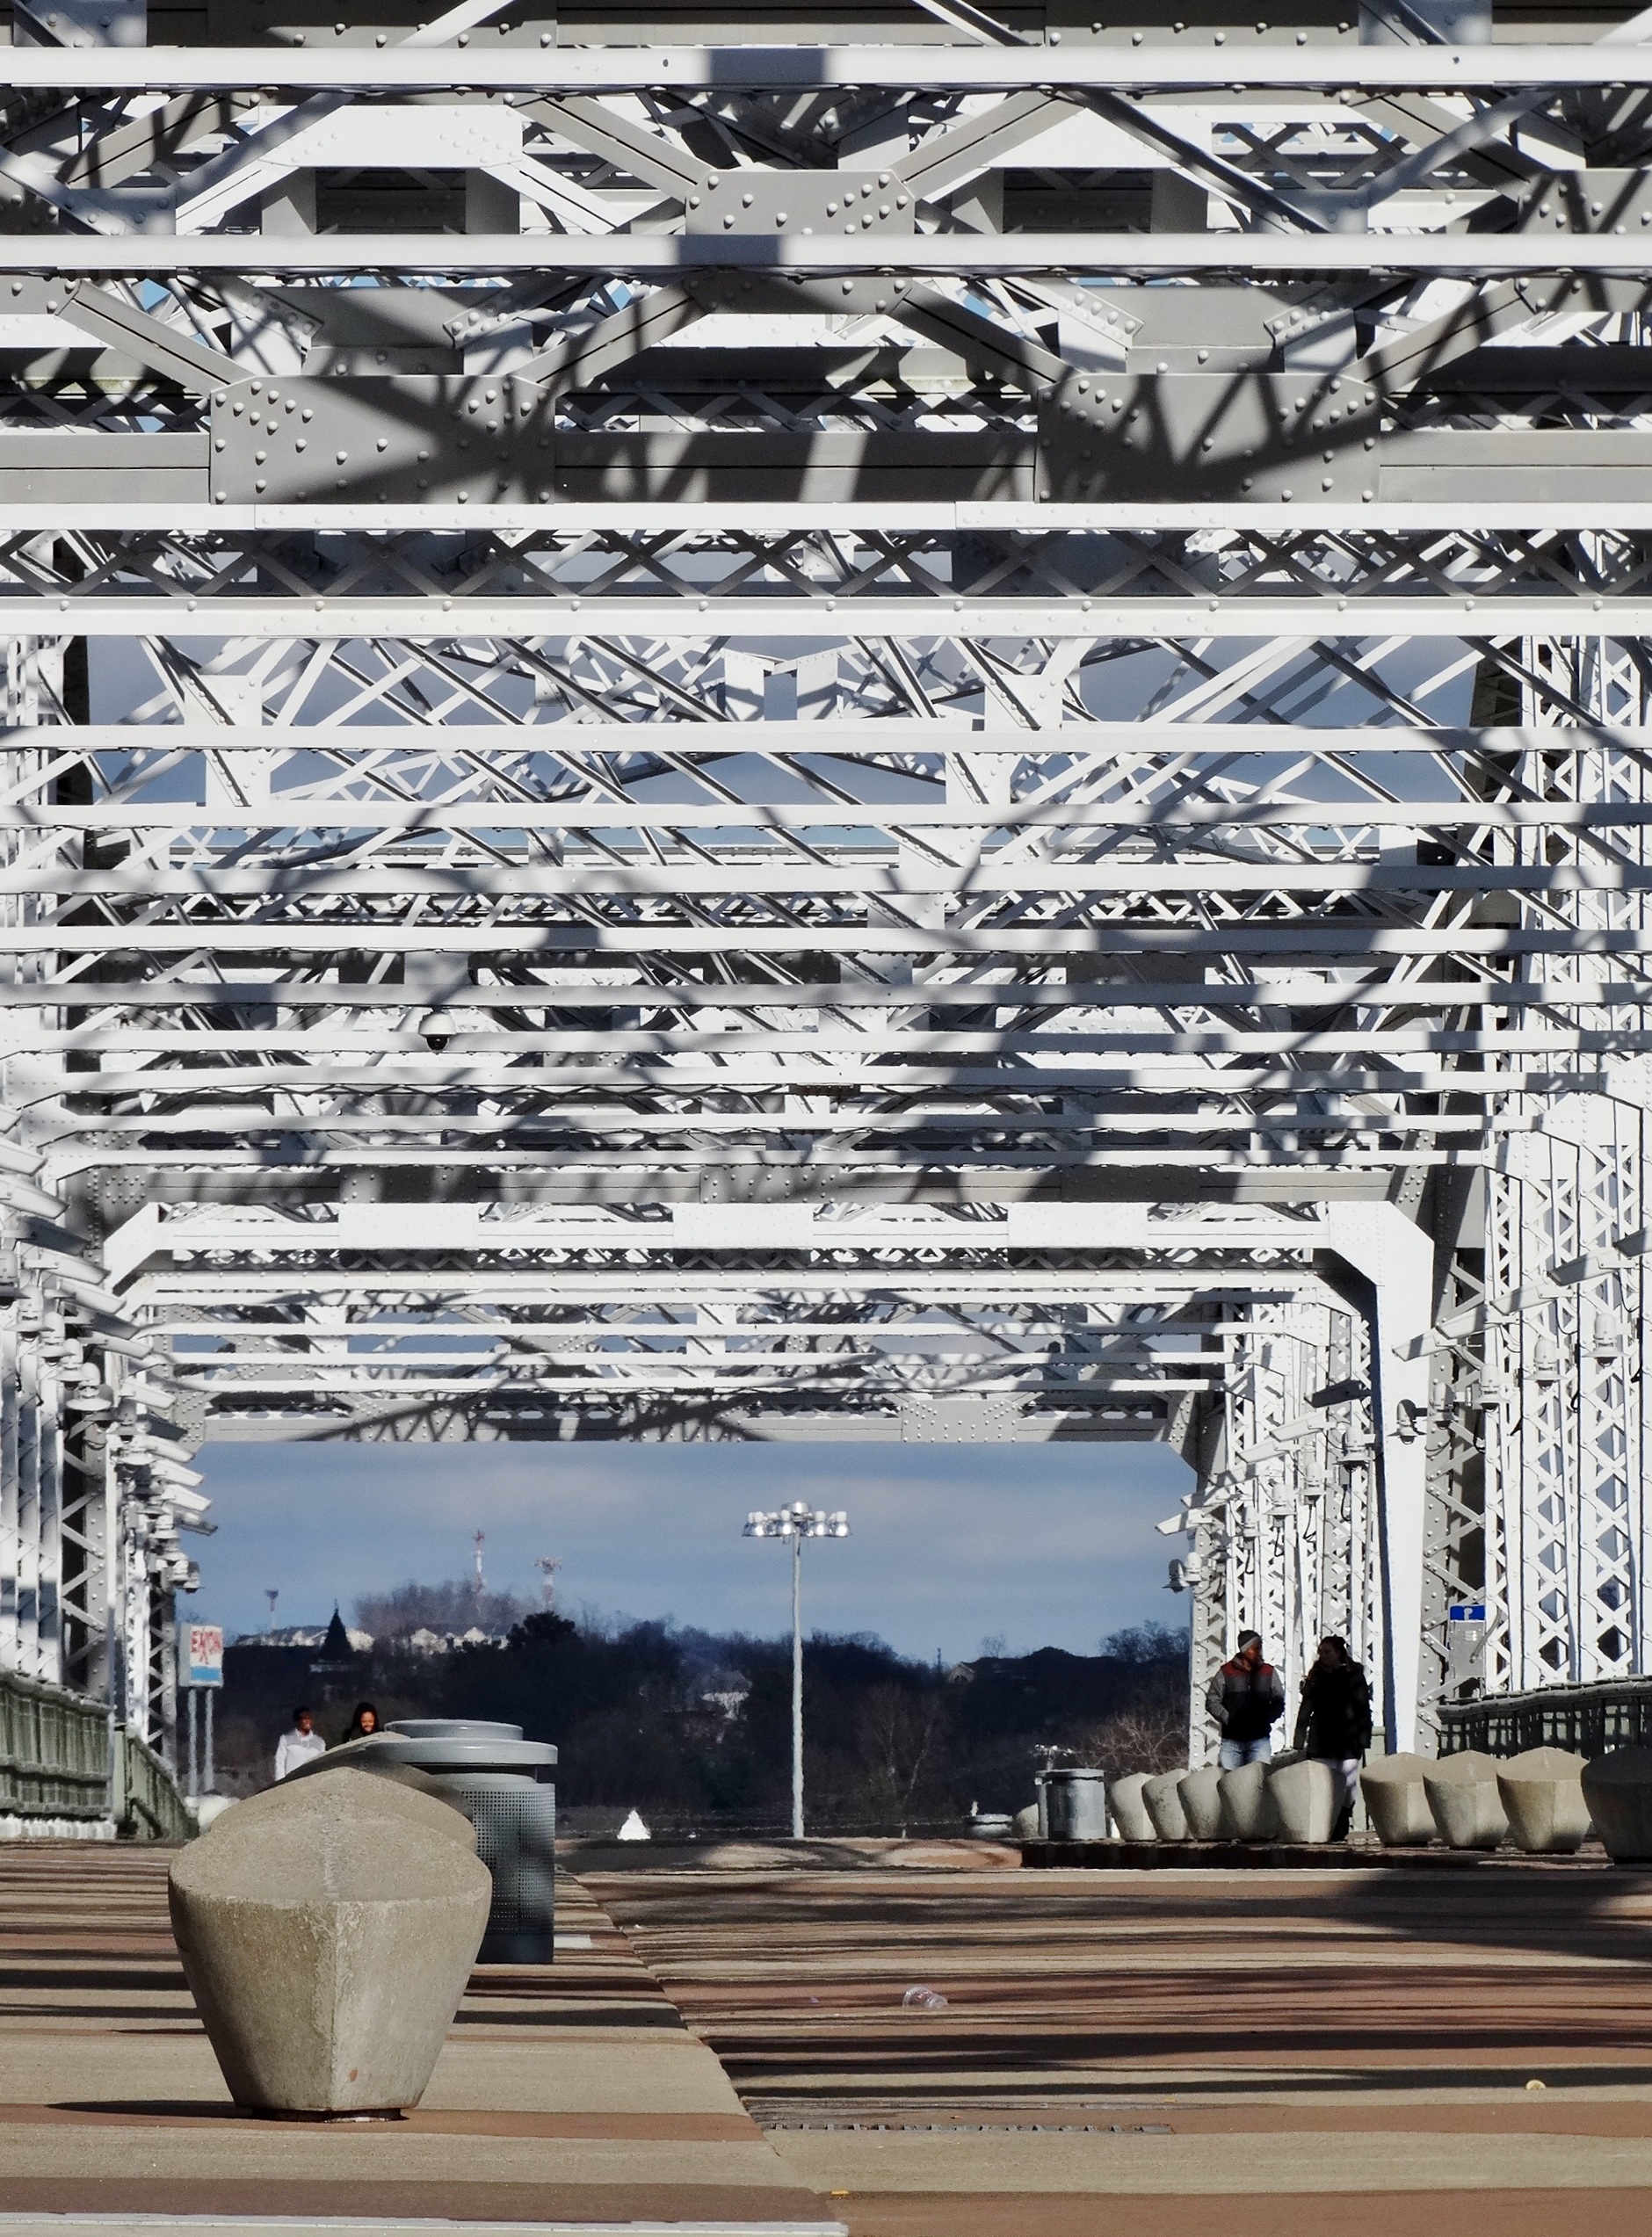
architecture, structure, bridge, skyscraper, landmark, facade, stadium, shelby, nashville, urban area